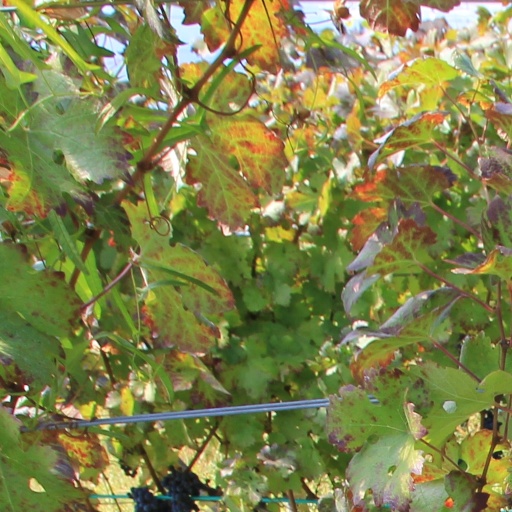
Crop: grape